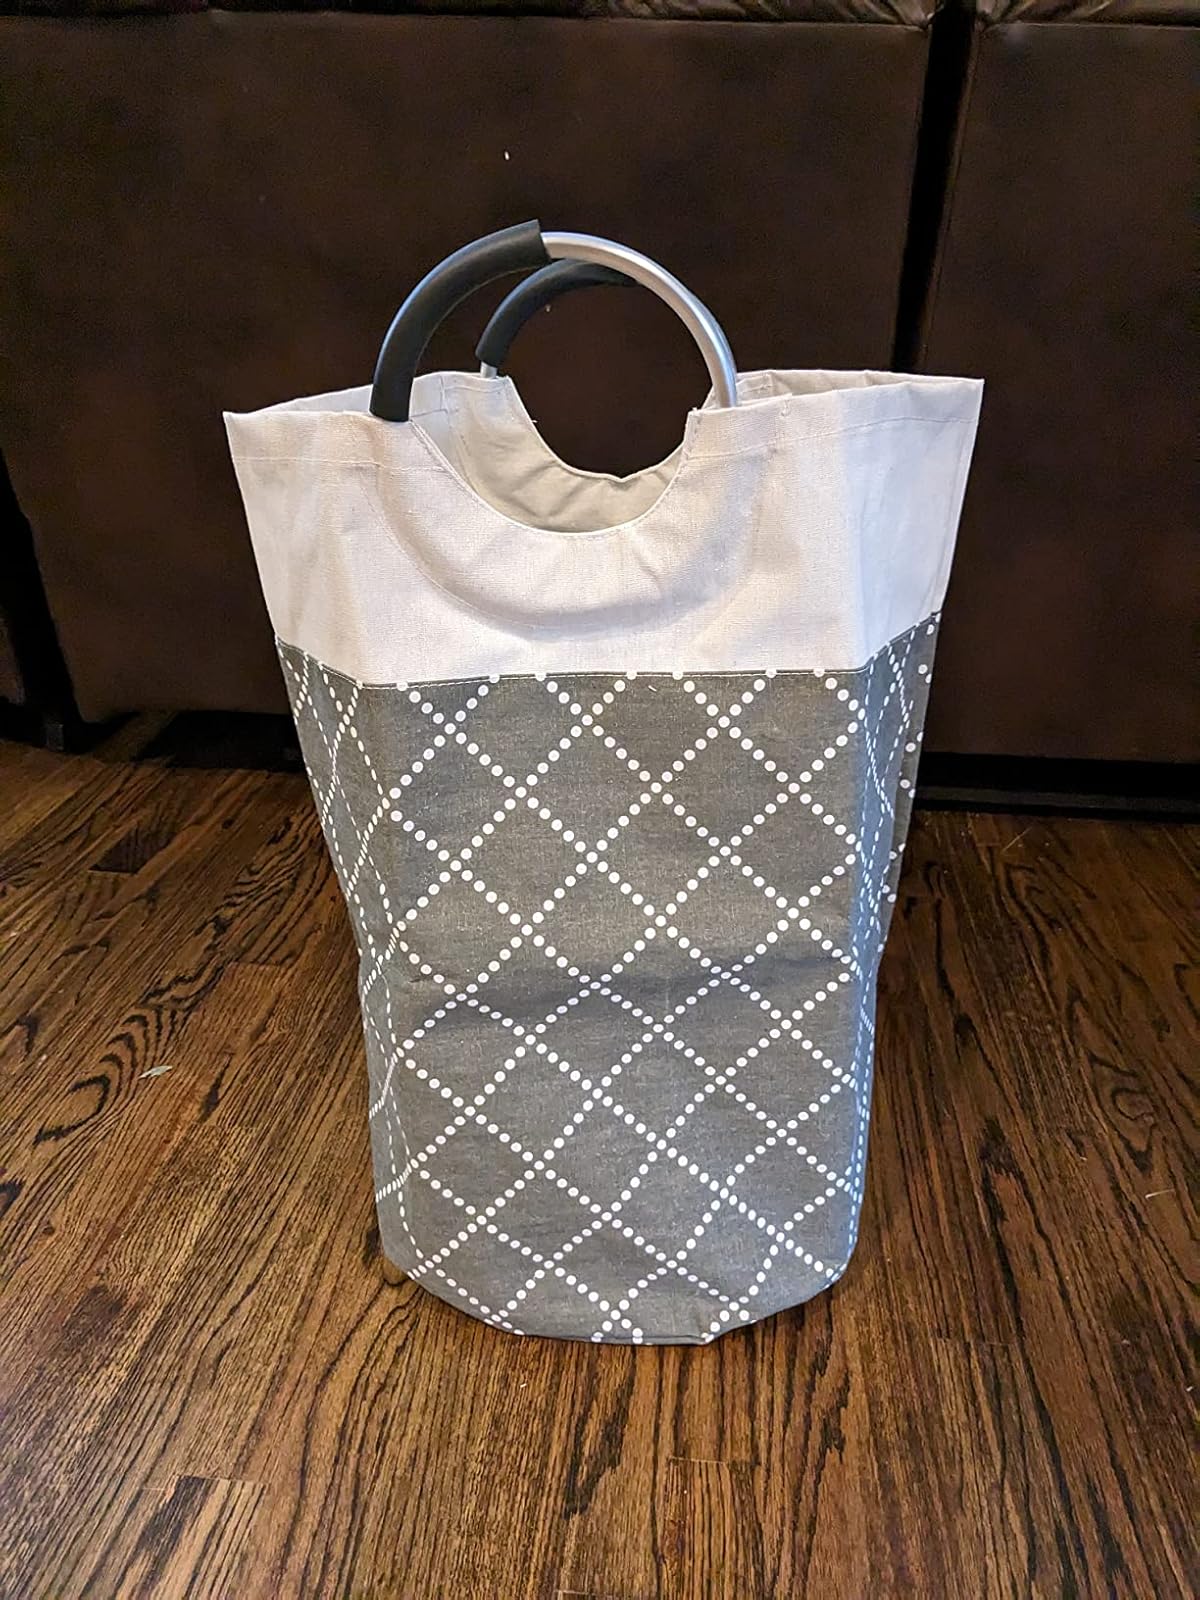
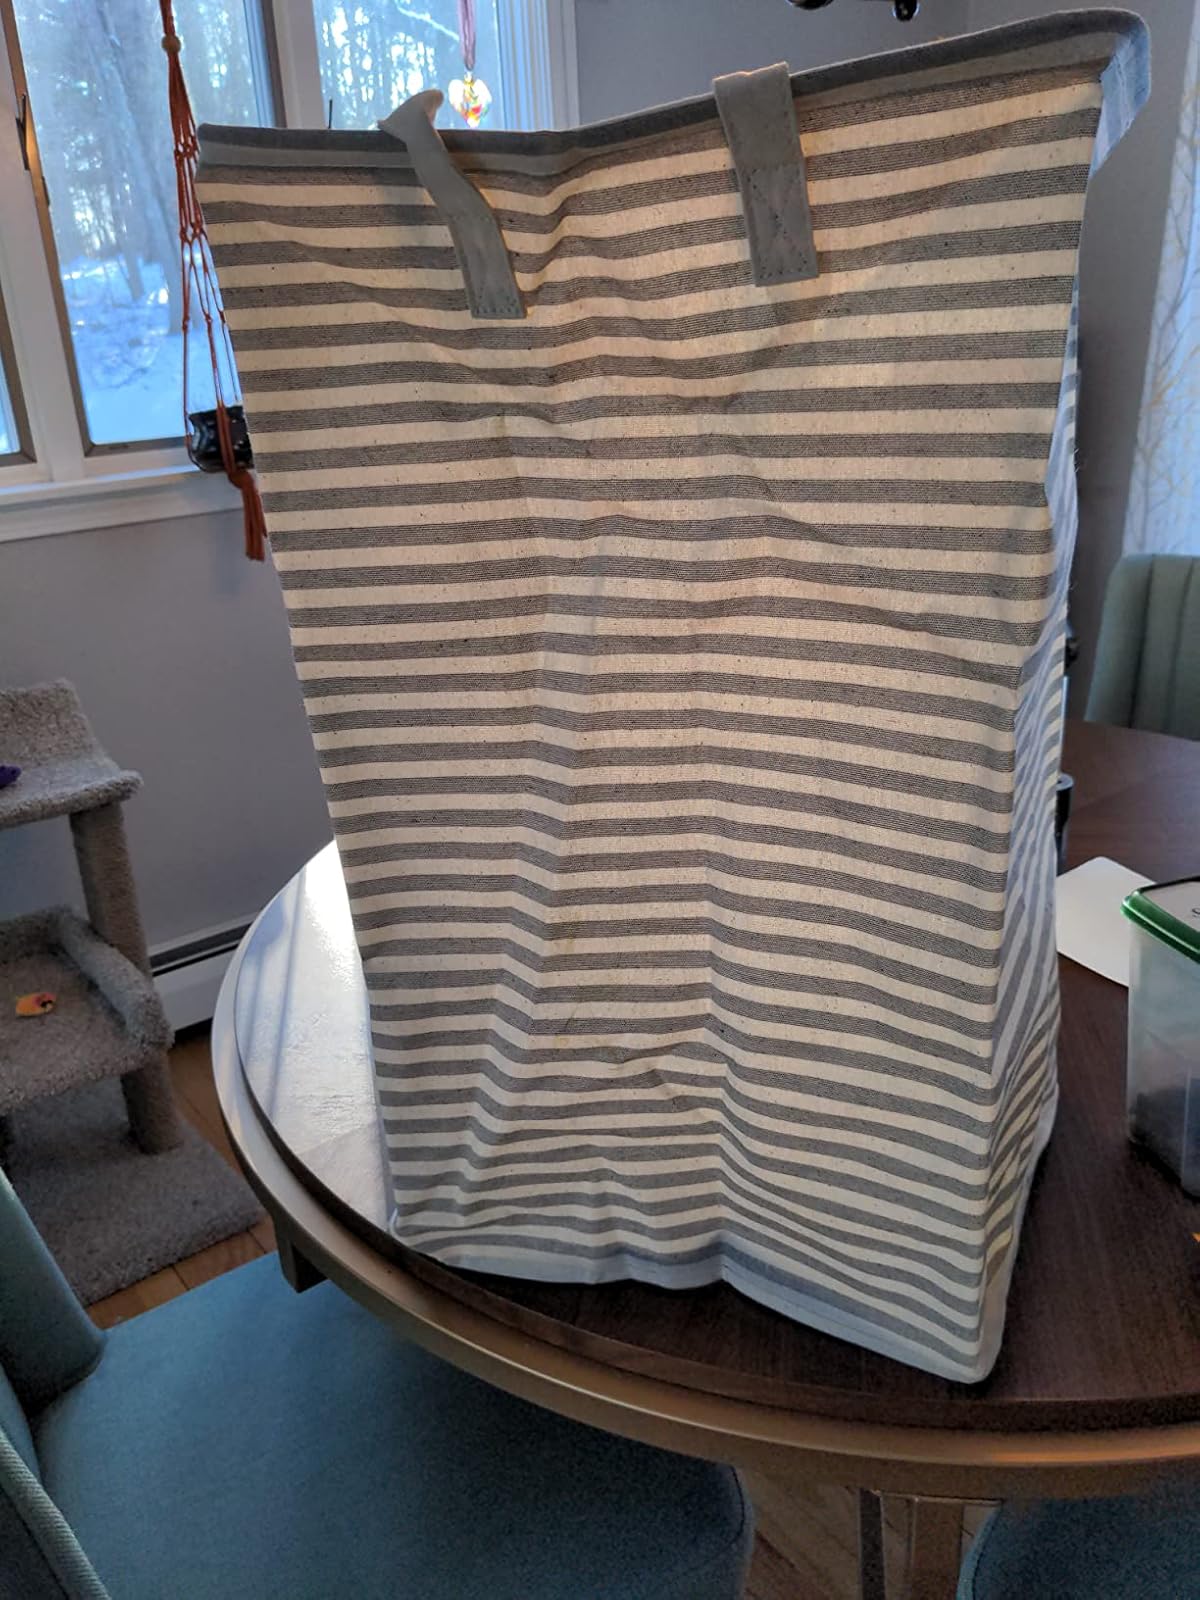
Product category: items_hamper
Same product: no